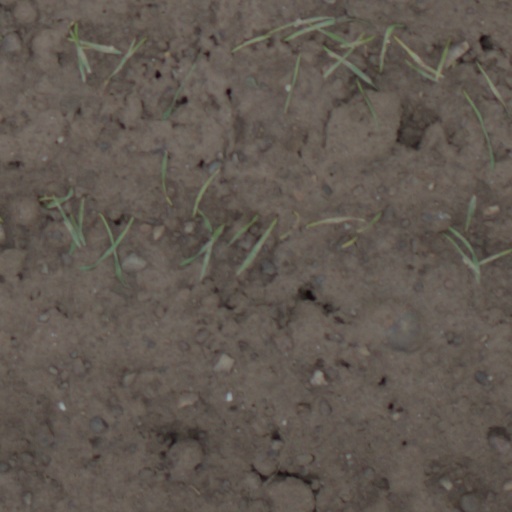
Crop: wheat